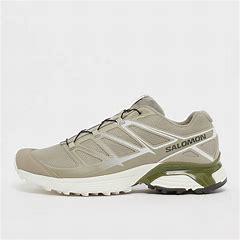
Brand: Salomon
Model: XT